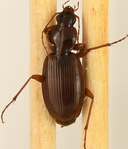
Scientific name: Synuchus impunctatus
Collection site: Bartlett Experimental Forest NEON (BART), plot BART_081